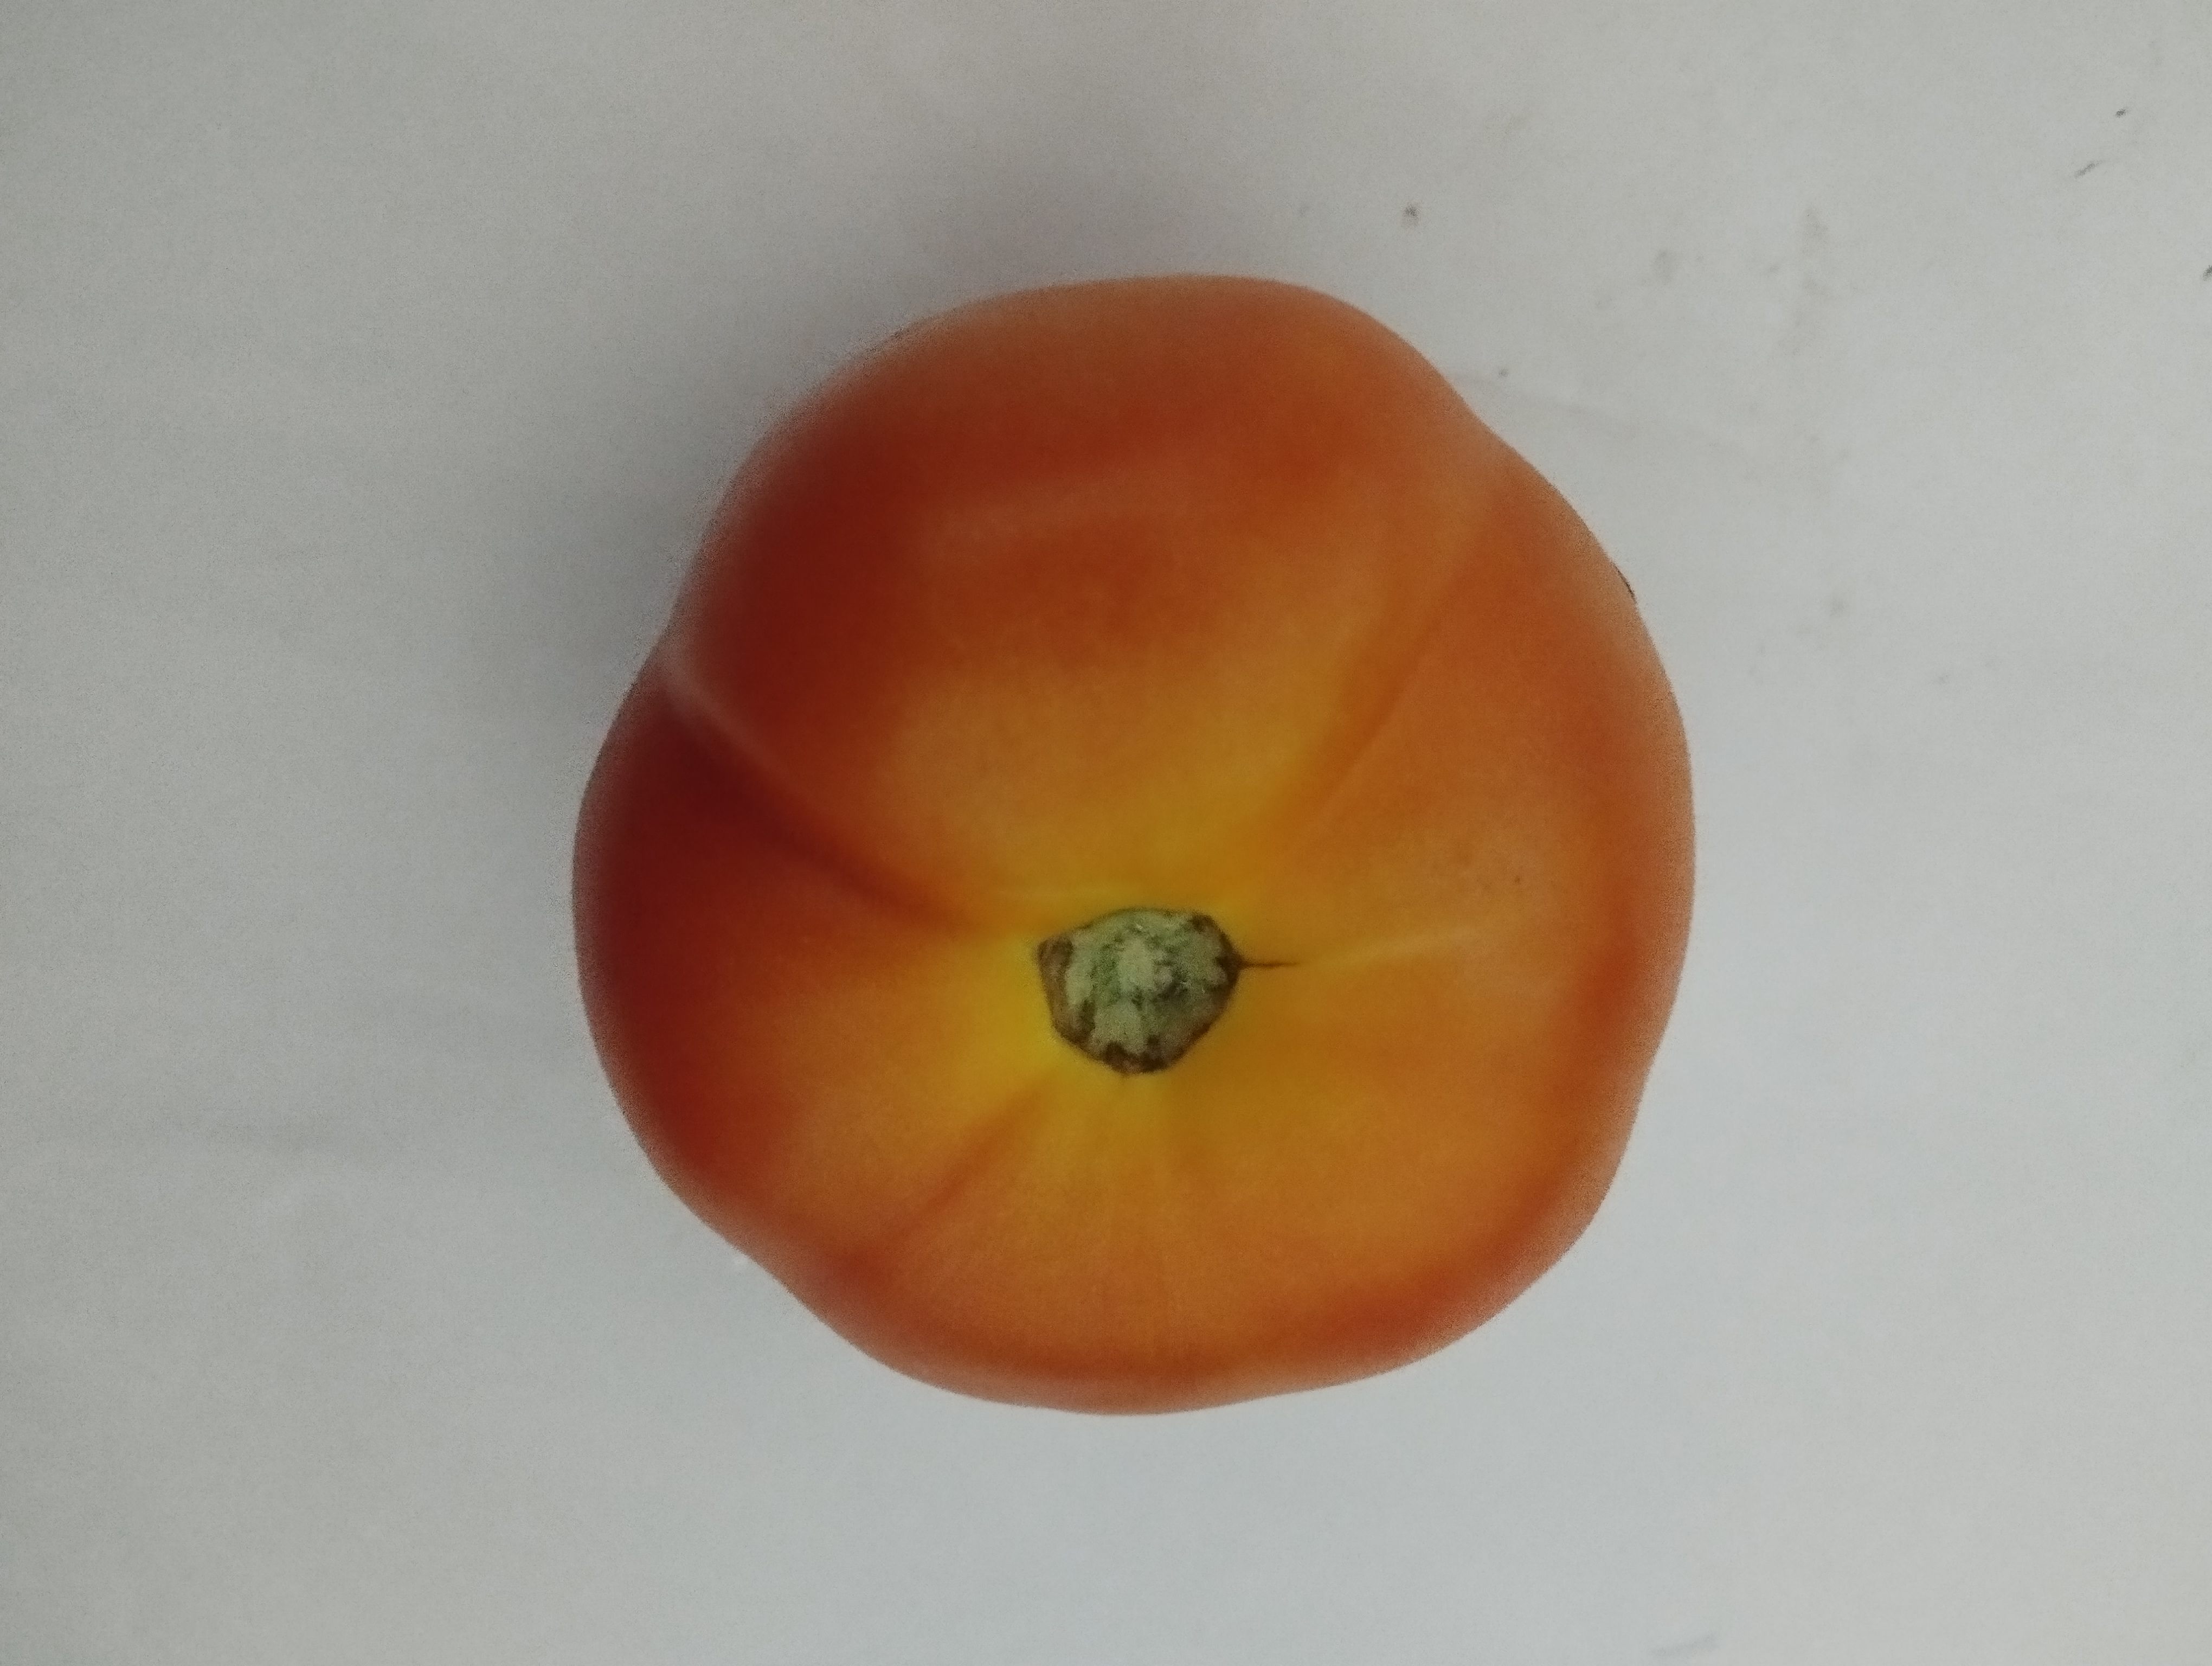
Label: Solanum Iycopersicum